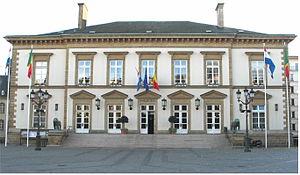
Luxembourg-ville, place Guillaume II